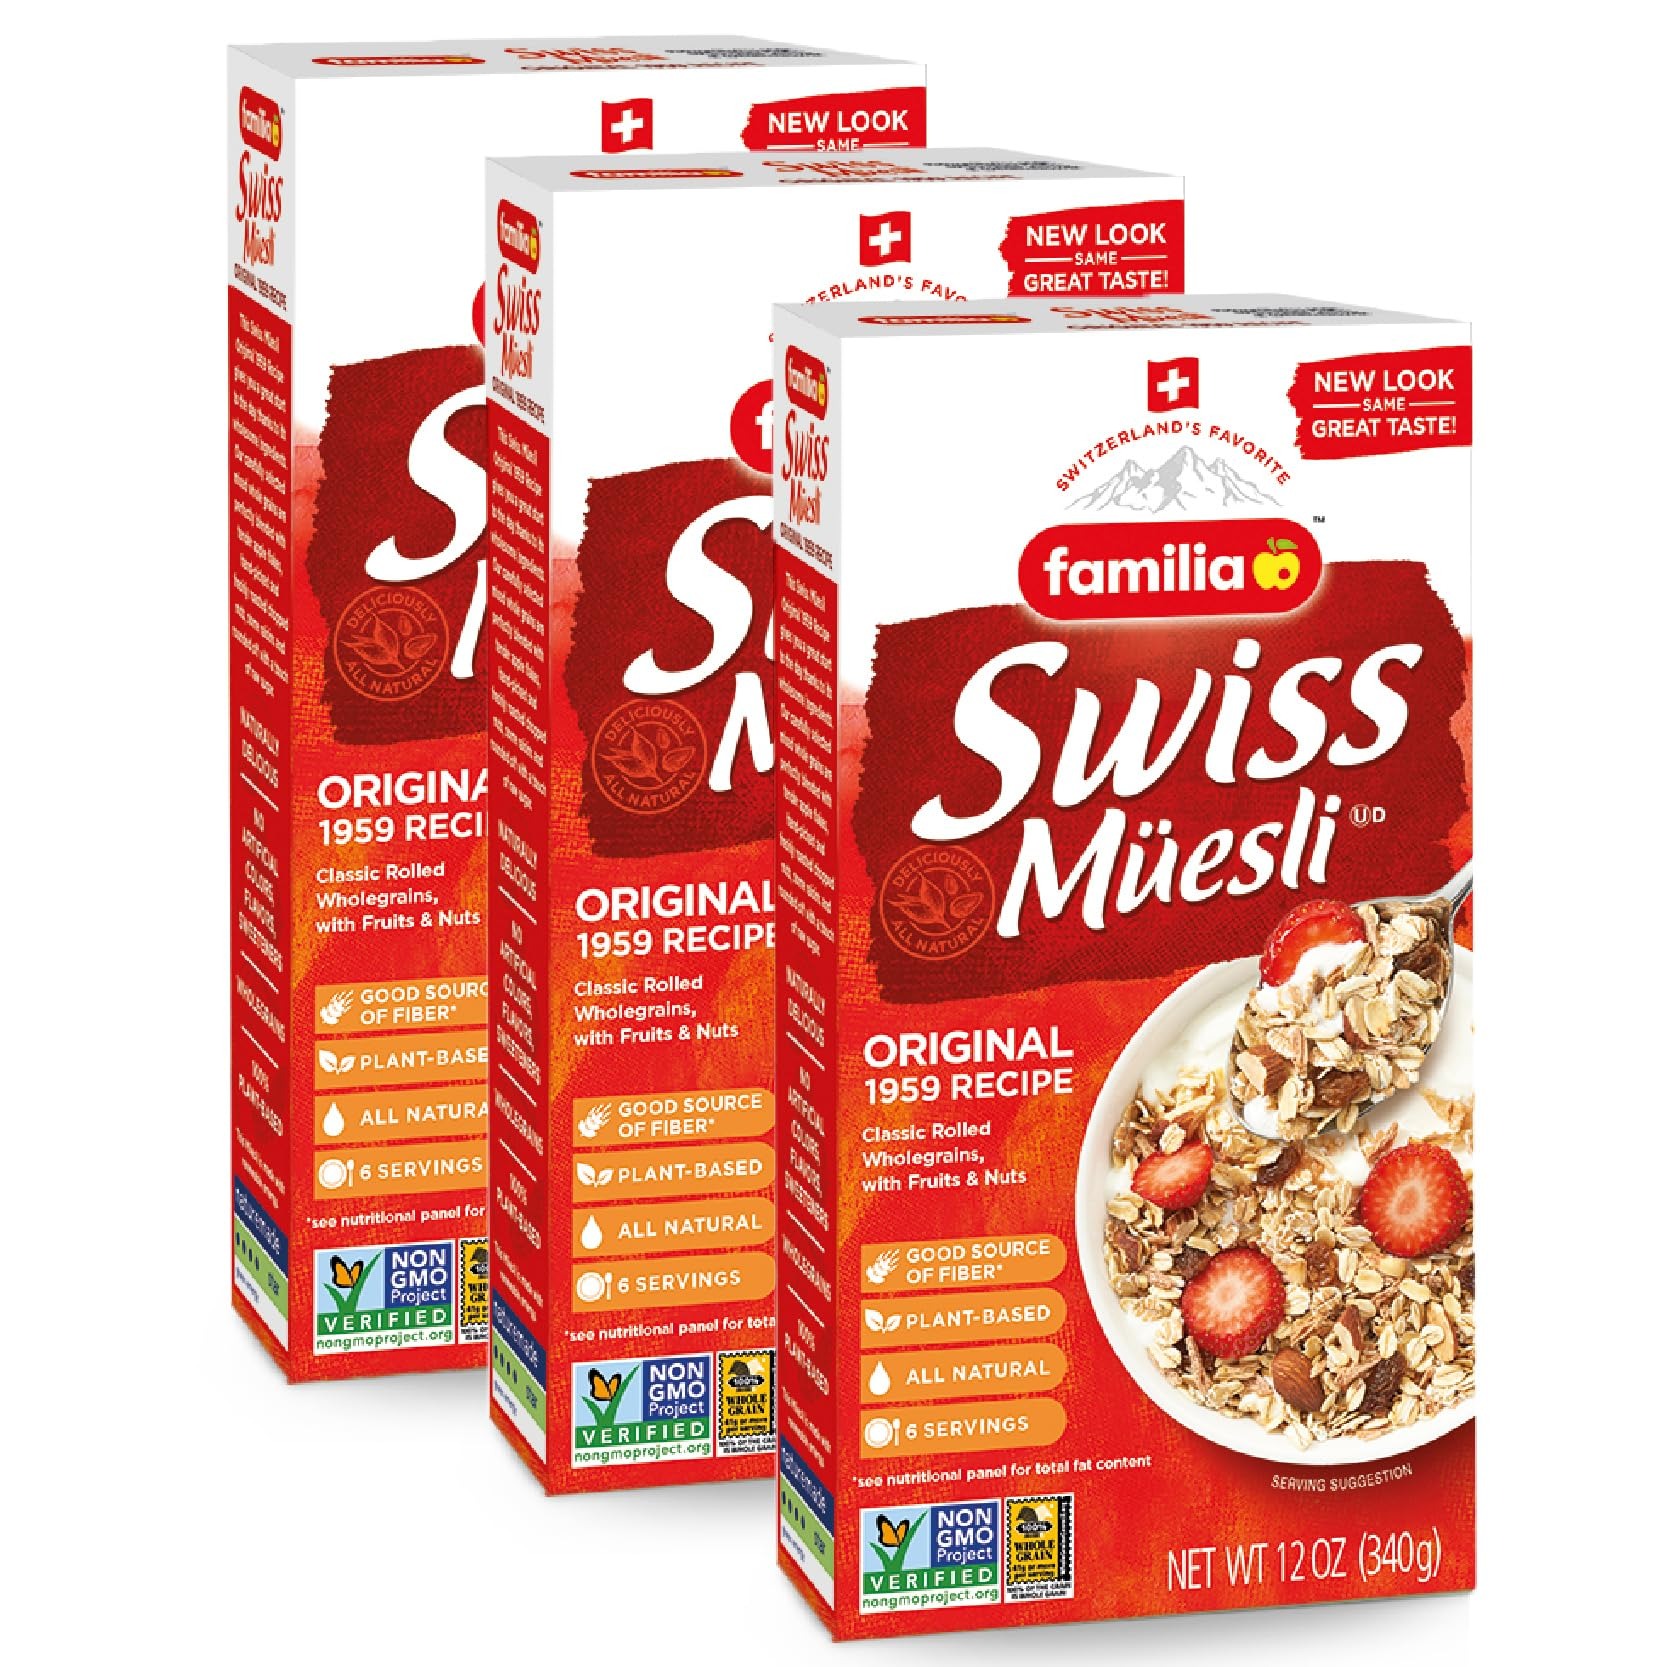
Item Name: Familia Swiss Muesli Cereal, Original Recipe with Fruit and Nuts - Enjoy Hot, Cold or as Overnight Oats, 12 oz (Pack of 3)
Bullet Point 1: SWISS MUESLI: Enjoy the original Swiss Müesli cereal for a healthy breakfast or snack. It's the perfect blend of rolled oats, apple flakes, wheat flakes, raisins, hazelnuts and roasted almonds. Eat with milk or yogurt for a quick bowl of goodness, and try adding some muesli cereal to smoothies, muffins or granola bars for healthy, nourishing snacks.
Bullet Point 2: TRY IT THE SWISS WAY: Produced in the picturesque Swiss mountains- the true birthplace of muesli, Familia Müesli is perfect for making your own ‘Birchermüesli’. Dr. Bircher-Benner, a Swiss physician, was the originator of muesli, combining nuts, grated apple and other fresh fruit with oats, and soaking the muesli in milk or yogurt overnight to produce a wholesome, nutritious dish with a creamy soft texture. #SwissMuesli #makeitdelicious
Bullet Point 3: BOOST YOUR BREAKFAST: Start your day right with a hearty mix of high-quality whole grains, delicious fruit flakes and house-roasted nuts. With 8g of fiber and 10g of protein per 100g, our Swiss Müesli cereal will keep you full and power you with energy for the day.
Bullet Point 4: GOOD FOR YOU AND THE PLANET TOO: From our recycled cardboard box, to the cereal inside our climate-neutral plastic bags, every part of Familia is working towards becoming climate positive. Our Müesli cereals are made using 100% whole grains. They are vegan, Kosher (certified OU-D) and are third party verified as non-GMO.
Bullet Point 5: FAMILIA: #MuesliLove We live for Müesli. But not just any muesli- Familia is the world’s first Müesli company - and it’s best! For over 60 years, Familia has been producing healthy cereals for the whole family, using premium quality natural ingredients and gentle manufacturing processes. Check out our variety of low-fat, no-added sugar, or gluten free Swiss Müeslis and granolas.
Value: 36.0
Unit: Ounce

Price: 32.14